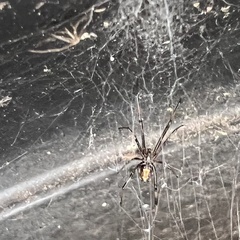
Species: Lactrodectus_hesperus